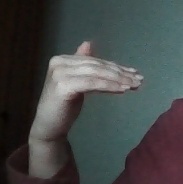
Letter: khaa